Michiel Vos

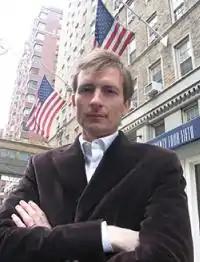
Michiel Vos in 2008

Michiel Vos (born December 19, 1970) is a Dutch-American journalist and US-based correspondent. He is the author of the Dutch book "Vos in de VS".